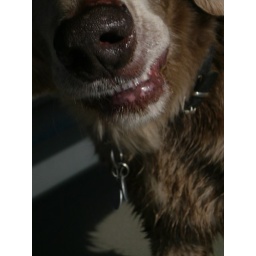
fedor, walking on the bridge over Danube river